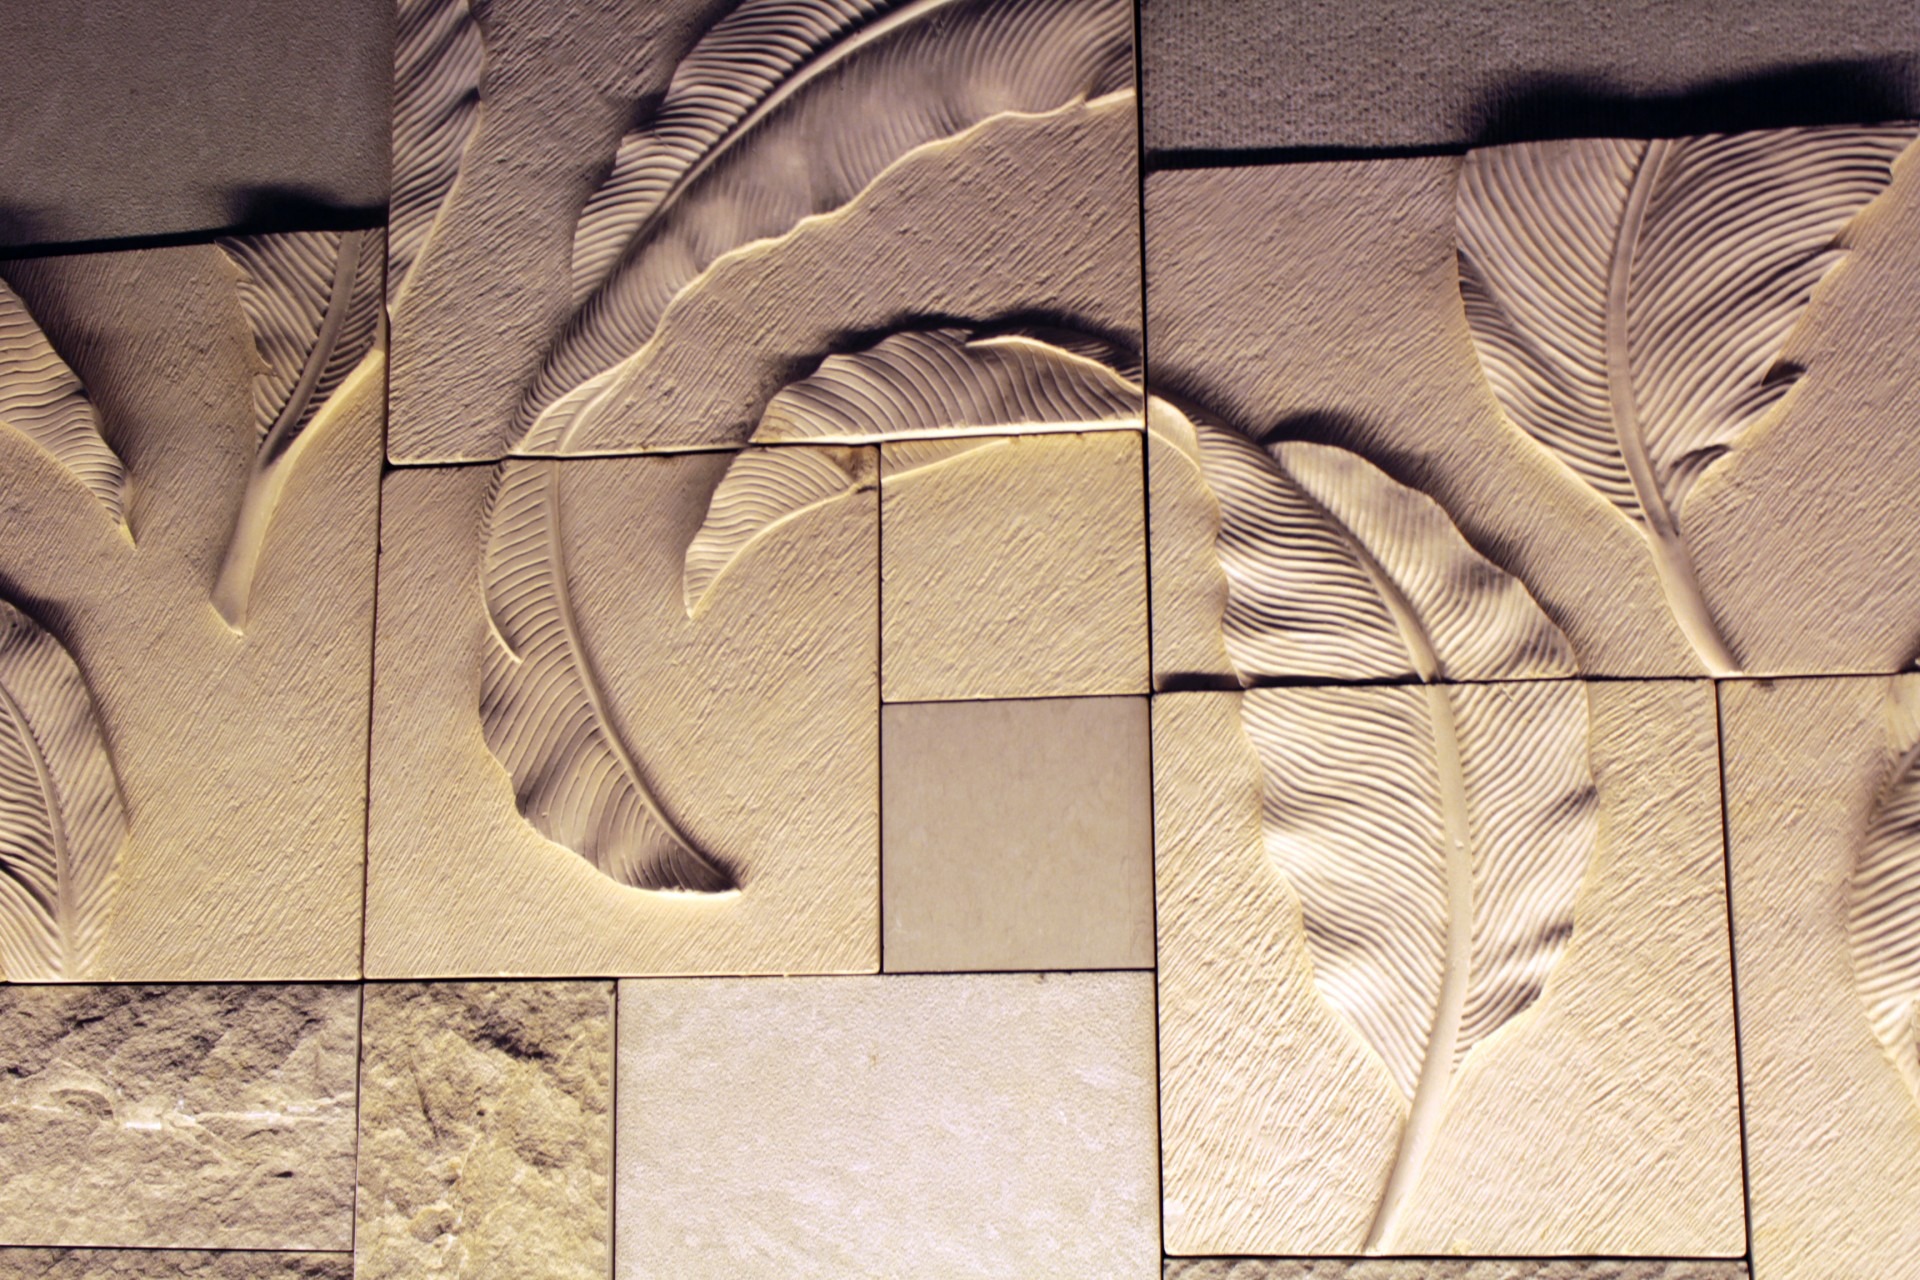
wing, wood, texture, leaf, wall, decoration, rough, leaves, sculpture, art, sketch, drawing, gold, design, temple, symmetry, blocks, carving, relief, modern art, leaves wall